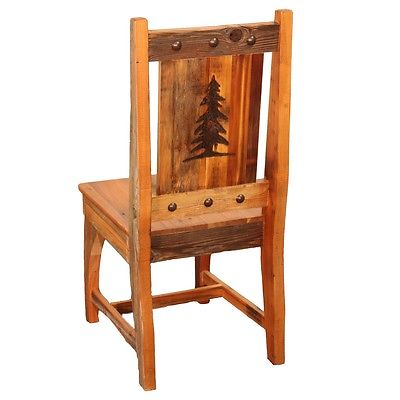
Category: chair